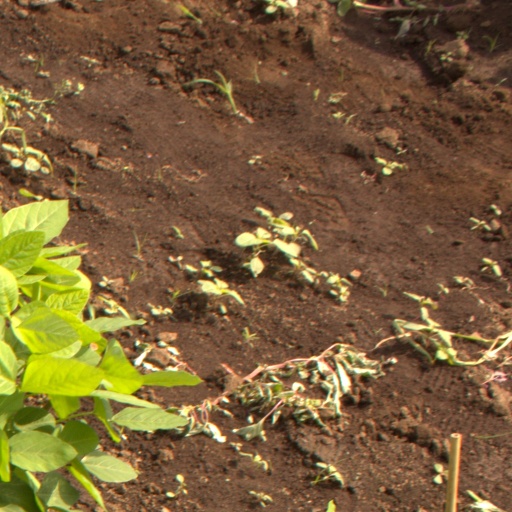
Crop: soybean